Burnham Plan of Chicago

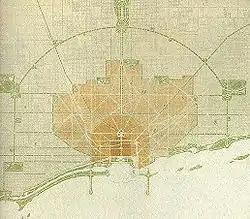
Plan of central Chicago

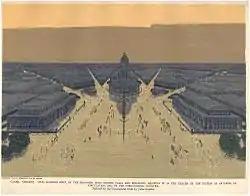
View, looking west, of the proposed Civic Center

Foremost among the plan's goals was reclaiming the lakefront for the public. "The Lakefront by right belongs to the people," wrote Burnham. "Not a foot of its shores should be appropriated to the exclusion of the people." The plan recommended expanding the parks along the Lake Michigan shoreline with landfill, which was done in the early 20th century. Of the city's 29 miles (47 km) of lakefront, all but four miles (six kilometers) are today public parkland. The plan also provided for extensive lakefront harbor facilities, which became unnecessary with the city's development of facilities in the Lake Calumet regions.